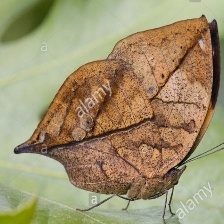
Species: ORANGE OAKLEAF